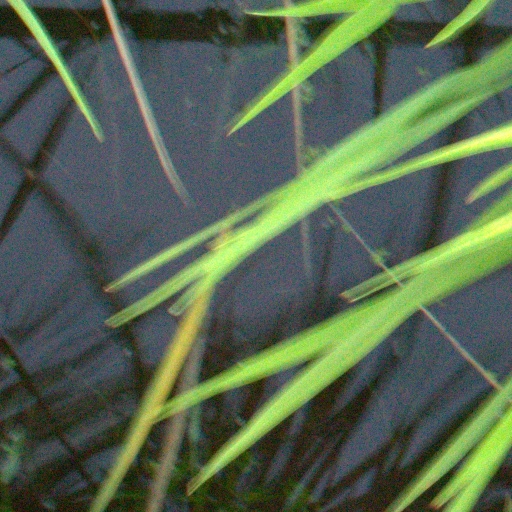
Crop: rice